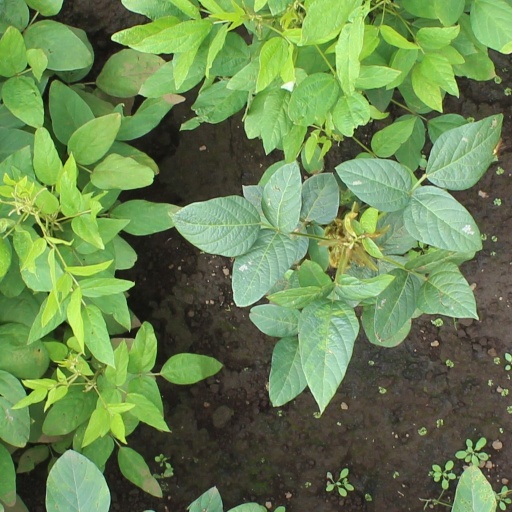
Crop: soybean